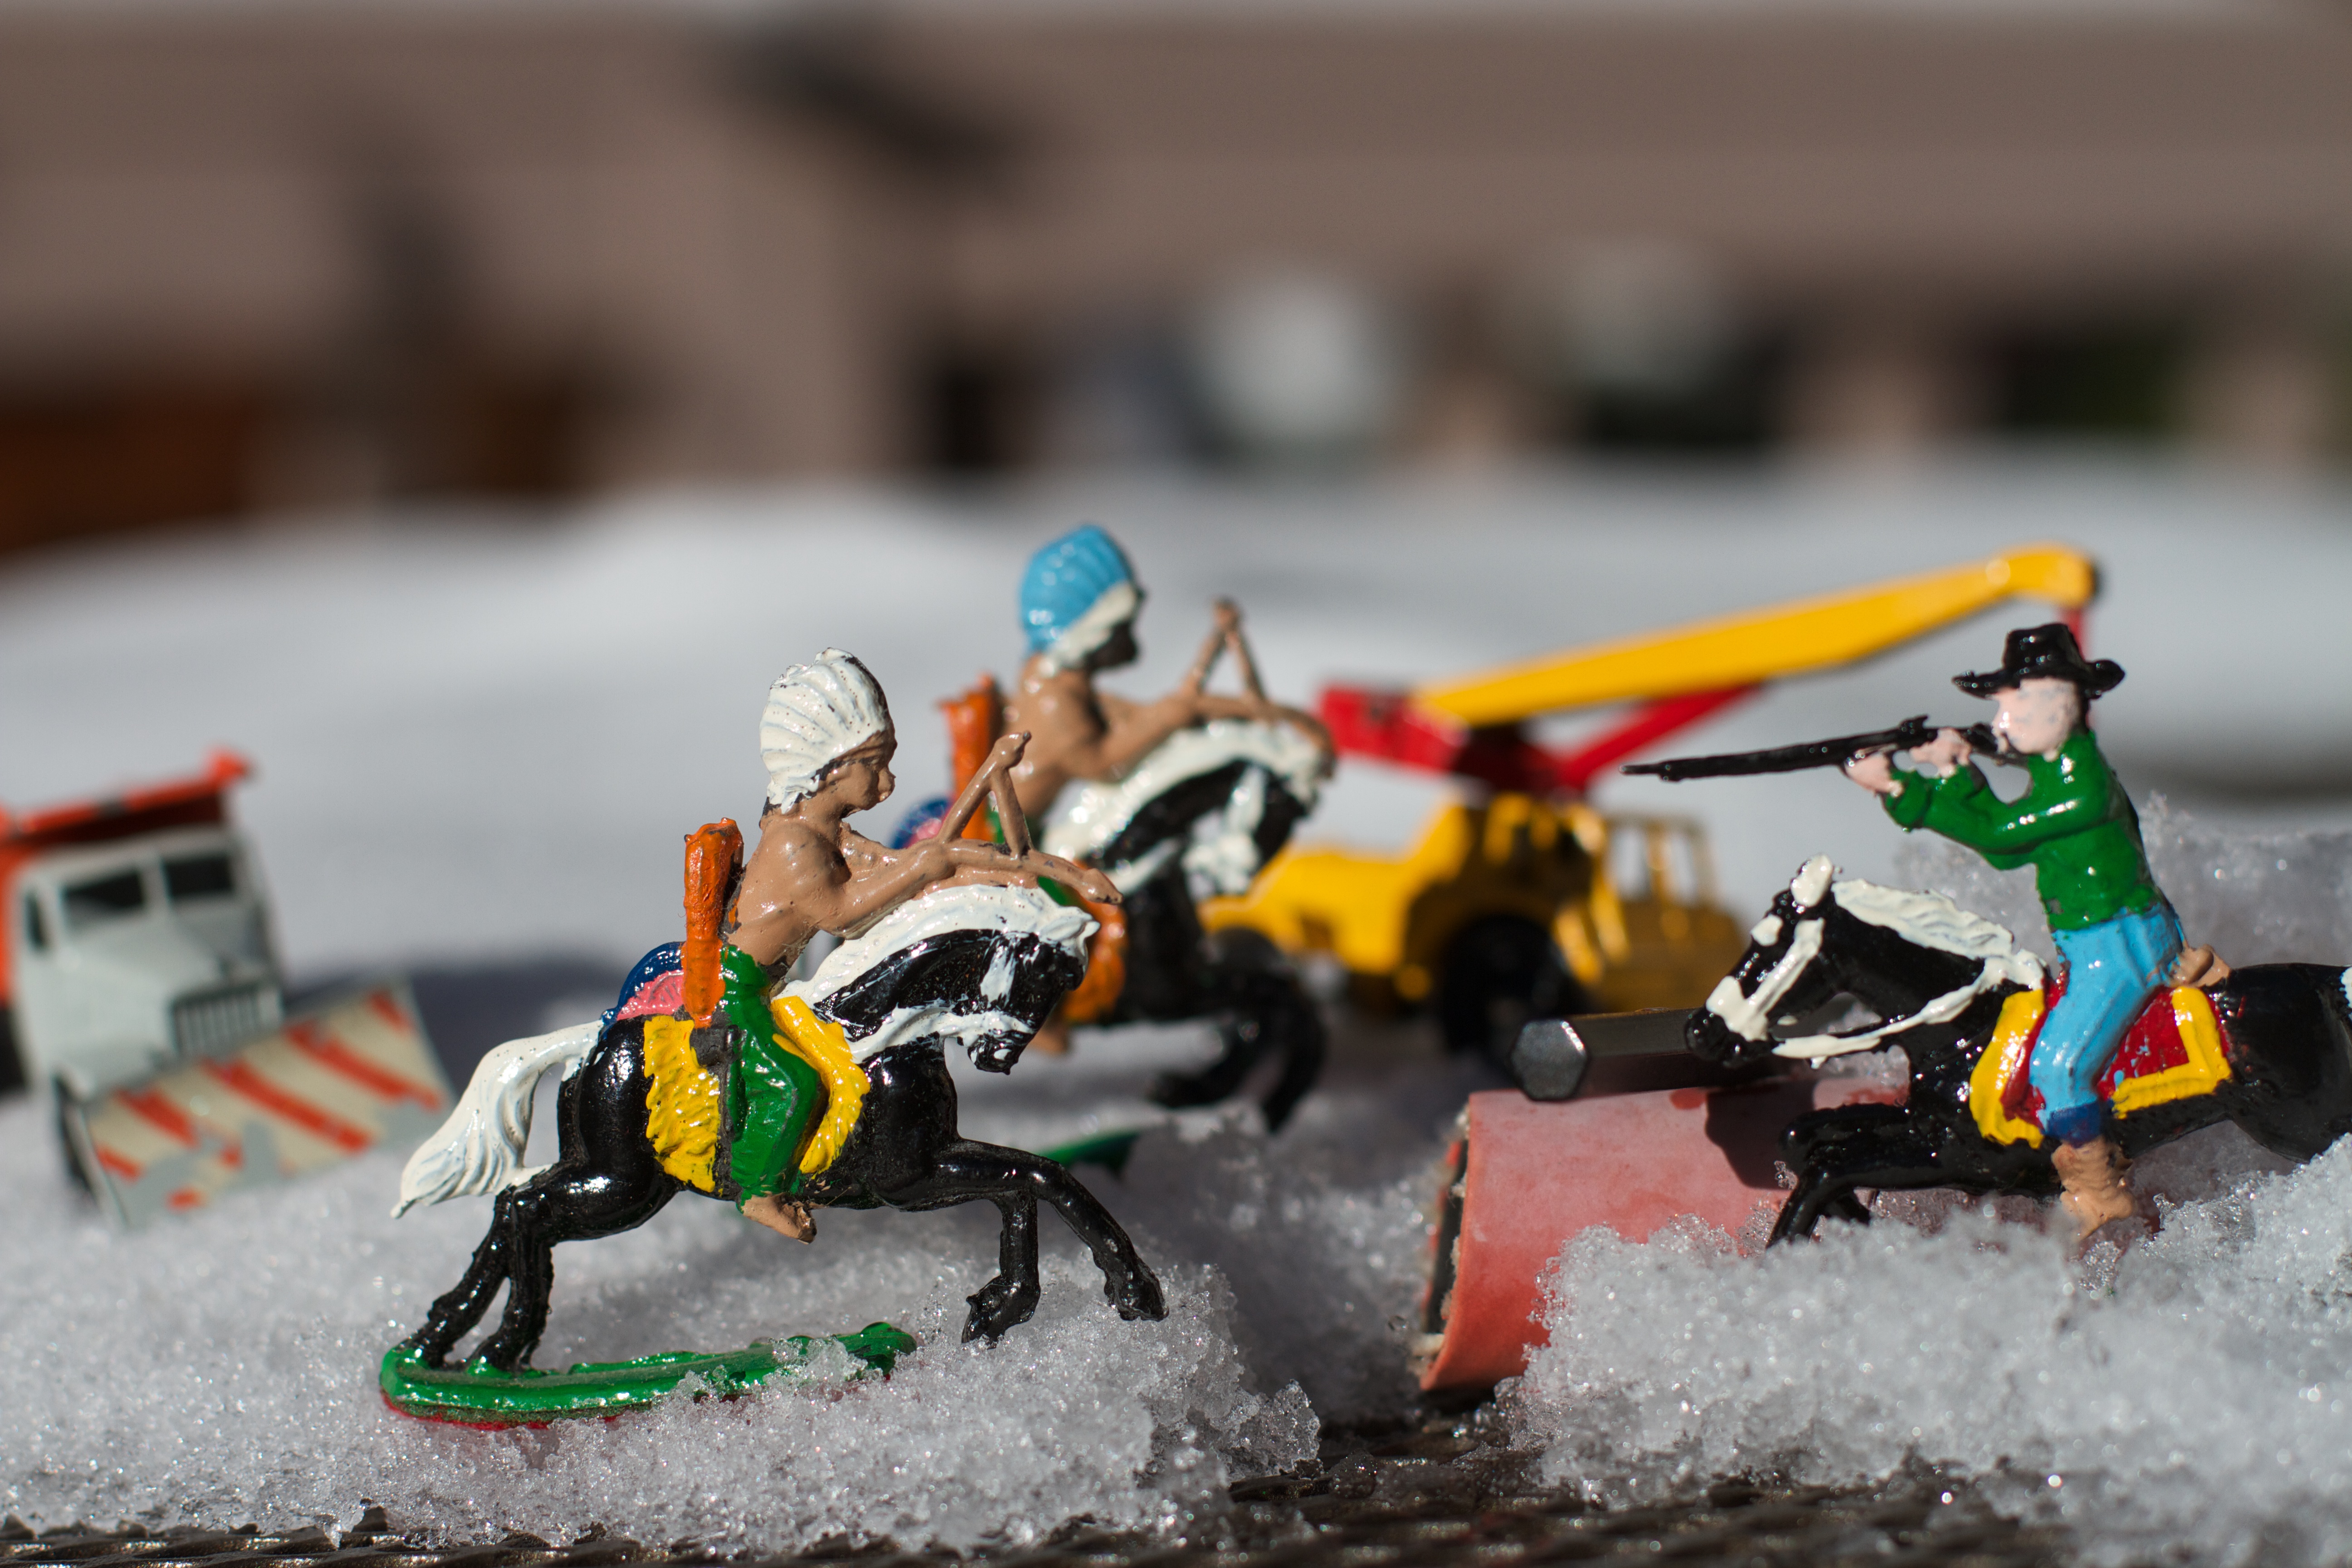
vehicle, toy, racing